Rail Express Systems

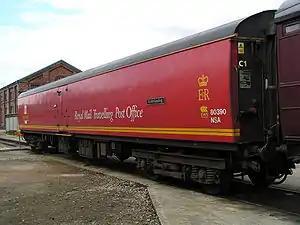
British Rail TPO vehicle NSA 80390 on display at Doncaster Works open day on 27 July 2003. This type of vehicle, based on the British Rail Mark 1 coach, was the final design of TPO vehicle used in the United Kingdom.

As part of the privatisation of British Rail, RES was the first freight company put up for sale, with bids lodged by Freightliner, a management buyout, Serco and a Wisconsin Central led a consortium known as North and South railways. The latter's bid was successful, the sale taking effect on 9 December 1995 with 164 locomotives and 677 wagons included. In 1996, the business was integrated into English Welsh & Scottish (EWS), ceasing to exist as a separate entity.